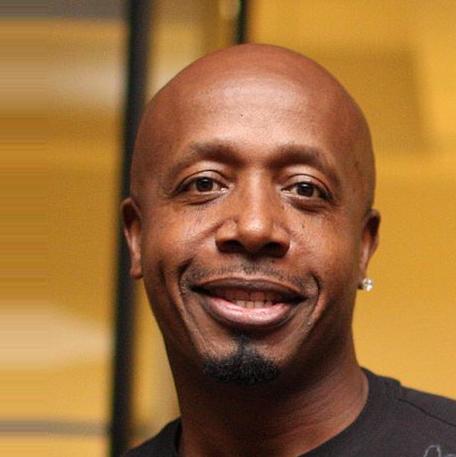
Age: 45